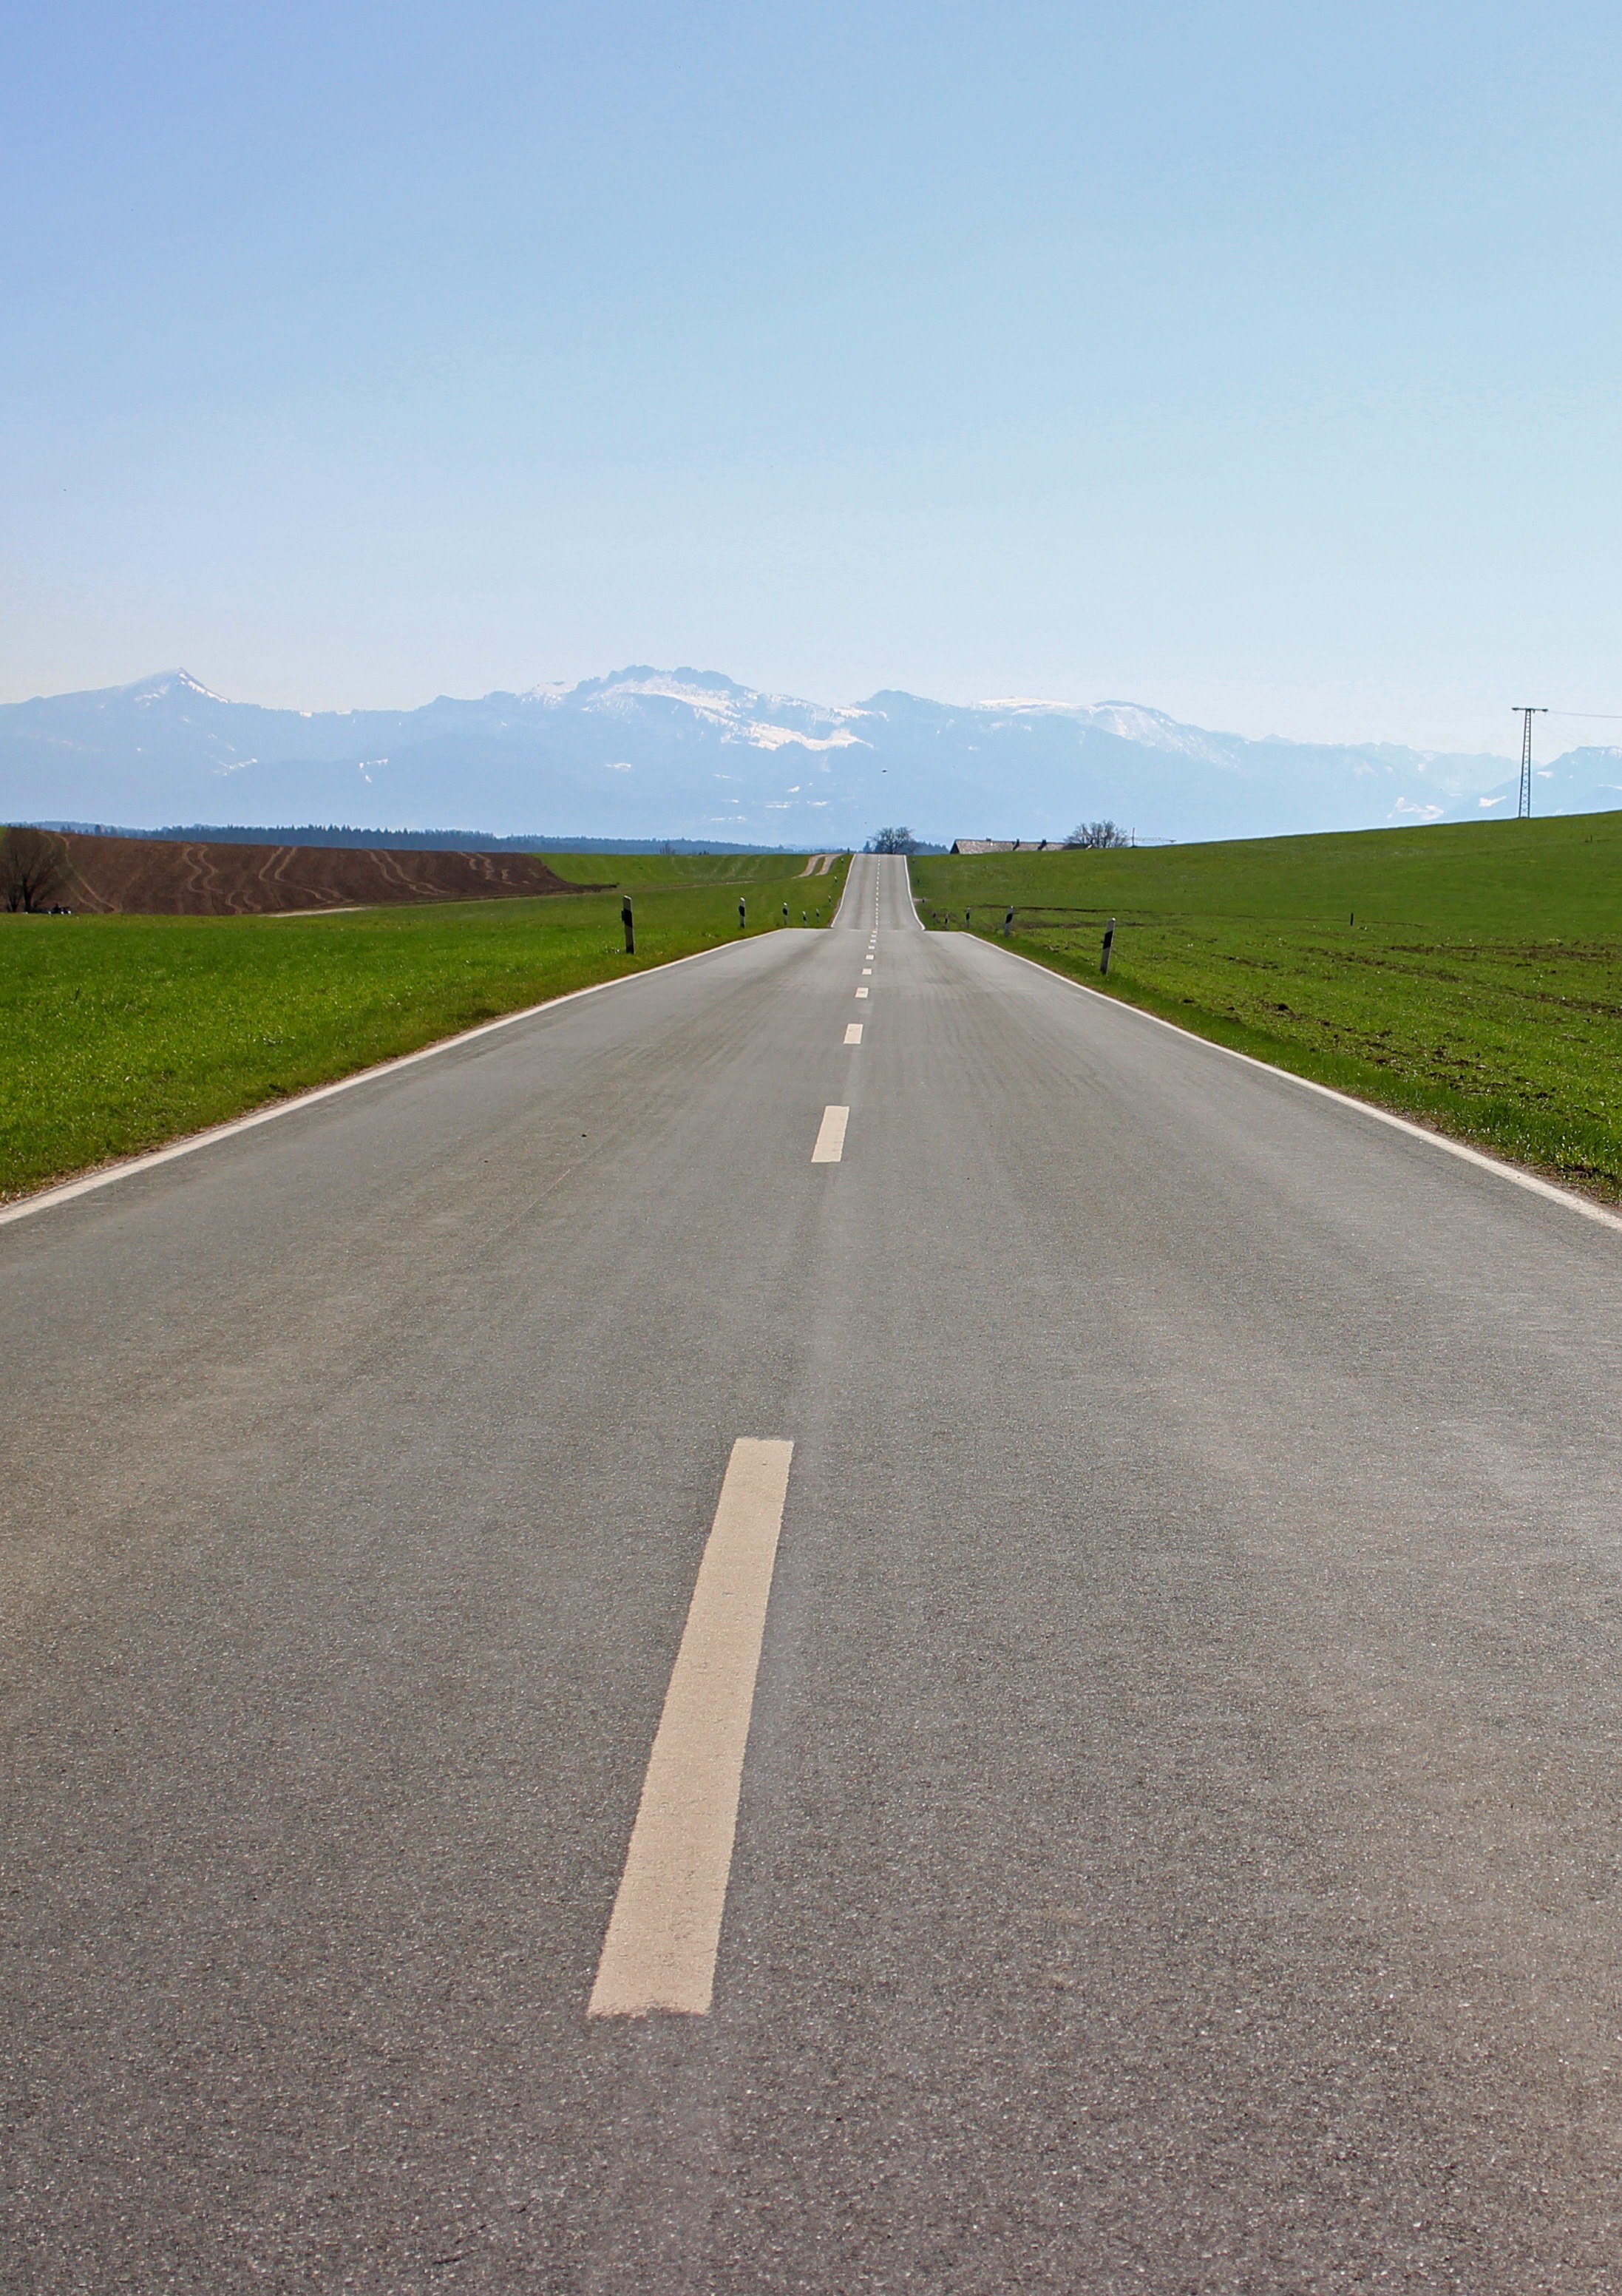
horizon, road, highway, asphalt, walkway, line, distance, lane, infrastructure, vision, wide, race track, target, distant, foresight, road surface, nonbuilding structure, controlled access highway